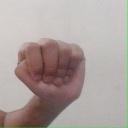
अक्षर: ठ